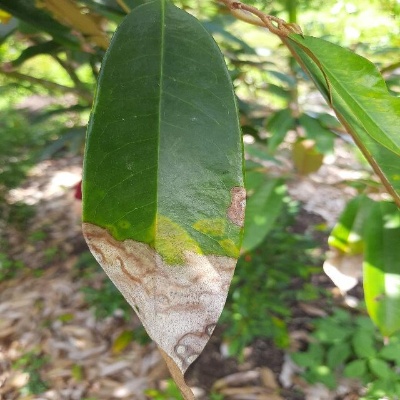
Label: Leaf_Colletotrichum